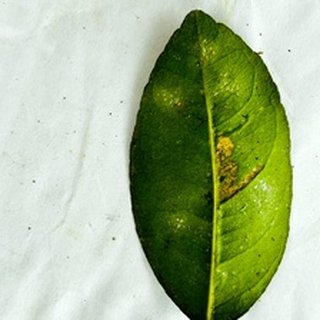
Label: lemon_sooty_mould